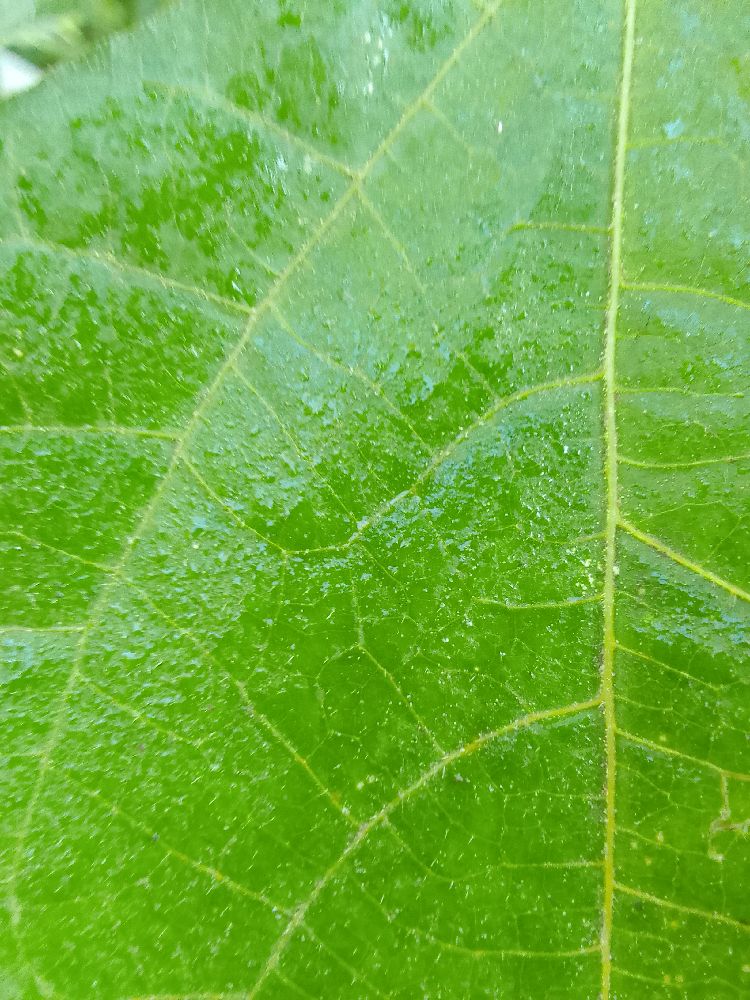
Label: healthy